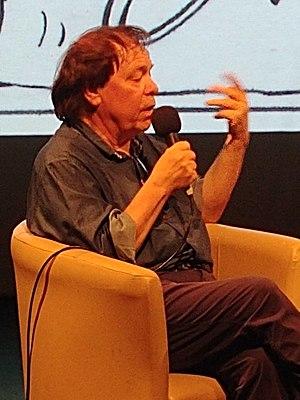
François Walthéry en conférence au Centre Wallonie-Bruxelles de Paris, le 14 juin 2018.
François Walthéry est un dessinateur et scénariste belge de bande dessinée, né à Argenteau - dans la région de Liège - le 17 janvier 1946.